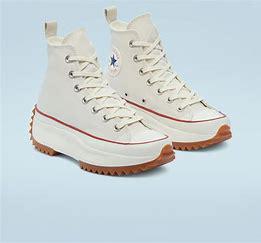
Brand: Converse
Model: Run Star Hike